Space Launch System

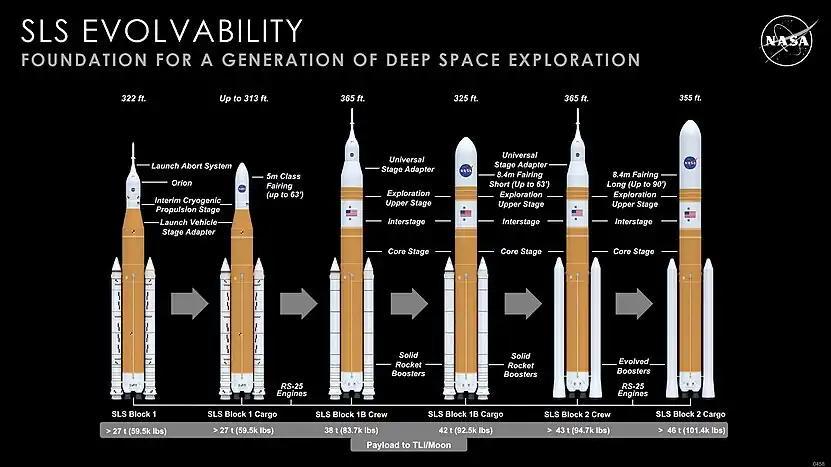
Evolution of SLS from Block 1 configuration to various configurations

During the joint Senate-NASA presentation in September 2011, it was stated that the SLS program had a projected development cost of US$18 billion through 2017, with $10 billion for the SLS rocket, $6 billion for the Orion spacecraft, and $2 billion for upgrades to the launch pad and other facilities at Kennedy Space Center. These costs and schedules were considered optimistic in an independent 2011 cost assessment report by Booz Allen Hamilton for NASA. An internal 2011 NASA document estimated the cost of the program through 2025 to total at least $41 billion for four launches (1 uncrewed, 3 crewed), with the version ready no earlier than 2030. The Human Exploration Framework Team estimated unit costs for 'Block 0' at $1.6 billion and Block 1 at $1.86 billion in 2010. However, since these estimates were made, the Block 0 SLS vehicle was dropped in late 2011, and the design was not completed.